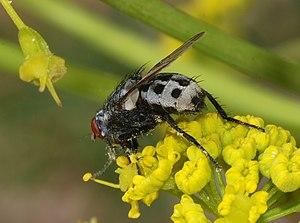
Wohlfahrtia magnifica est une espèce de mouches de l'ordre des diptères et de la famille des Sarcophagidae. Elle est connue aussi sous le nom commun de « mouche carnassière » ou « mouche tueuse », car ses larves s'attaquent au bétail et, en particulier, aux moutons. Elle est également appelée « mouche des estives ».